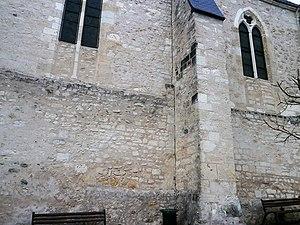
Mur sud du chœur de l'église
L'église Saint-Vincent d'Orbigny est un édifice religieux, affecté au culte catholique, situé au centre du bourg d'Orbigny, une commune du département d’Indre-et-Loire.